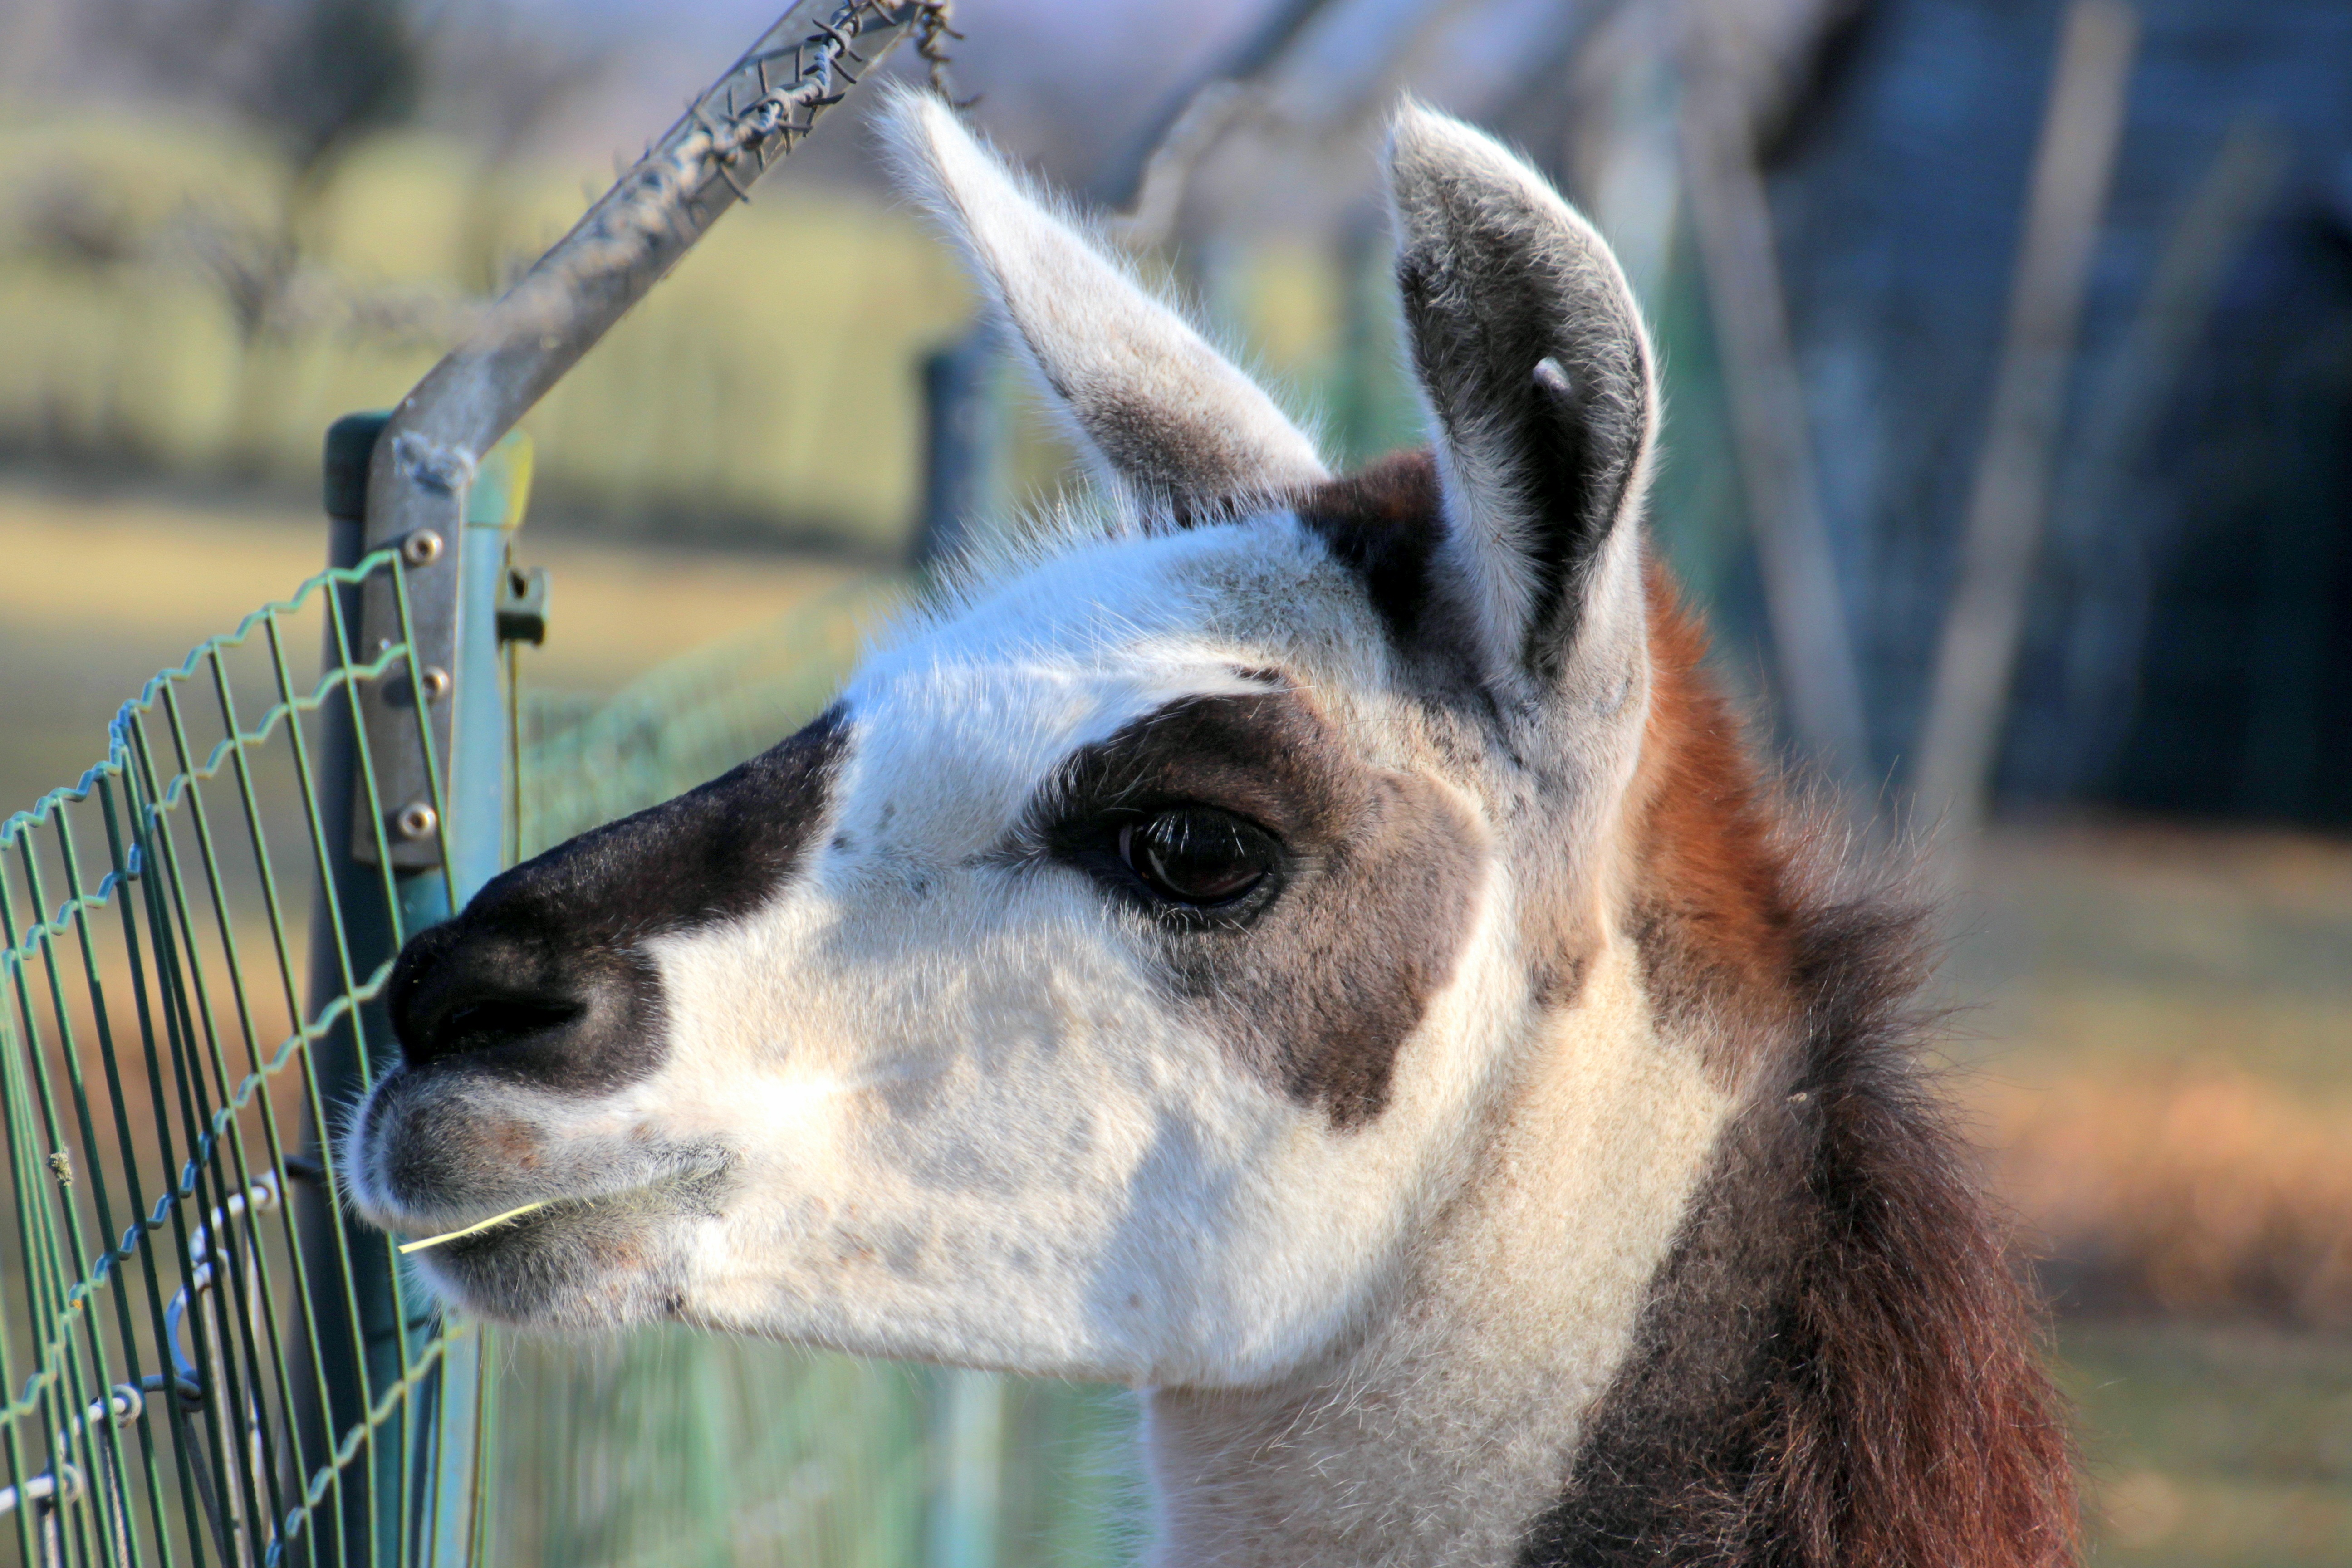
view, animal, wildlife, zoo, camel, fluffy, pasture, livestock, mammal, fauna, close up, llama, lama, vertebrate, fenced, lama head, camel like mammal, looking over fence